Moers station

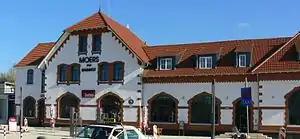

Moers station is located on the Lower Rhine Railway, which was built in 1904 by the Prussian state railways. It lies on the eastern edge of central Moers in the German state of North Rhine-Westphalia on the road to Duisburg-Homberg. The station is now a stop for Regional-Express service RE 44 and Regionalbahn service RB 31. It is classified by Deutsche Bahn as a category 5 station.